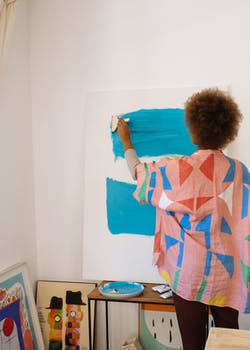
Label: No Watermark